Mihailo I of Duklja

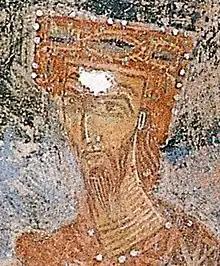
Mihailo I on a fresco in the Church of St. Michael in Ston.

Mihailo Vojislavljević was a medieval Serbian king and the ruler of Dioclea (Duklja), from 1046 to 1081, initially as a Byzantine vassal holding the title of "protospatharios", then after 1077 as nominally serving Pope Gregory VII, styled as "King of the Slavs". He had alienated himself from the Byzantines when he supported a Bulgarian Uprising of Georgi Voyteh, after which he then sought to gain support in the West. In 1077 he received royal insignia by Gregory VII in the aftermath of the Church schism of 1054.